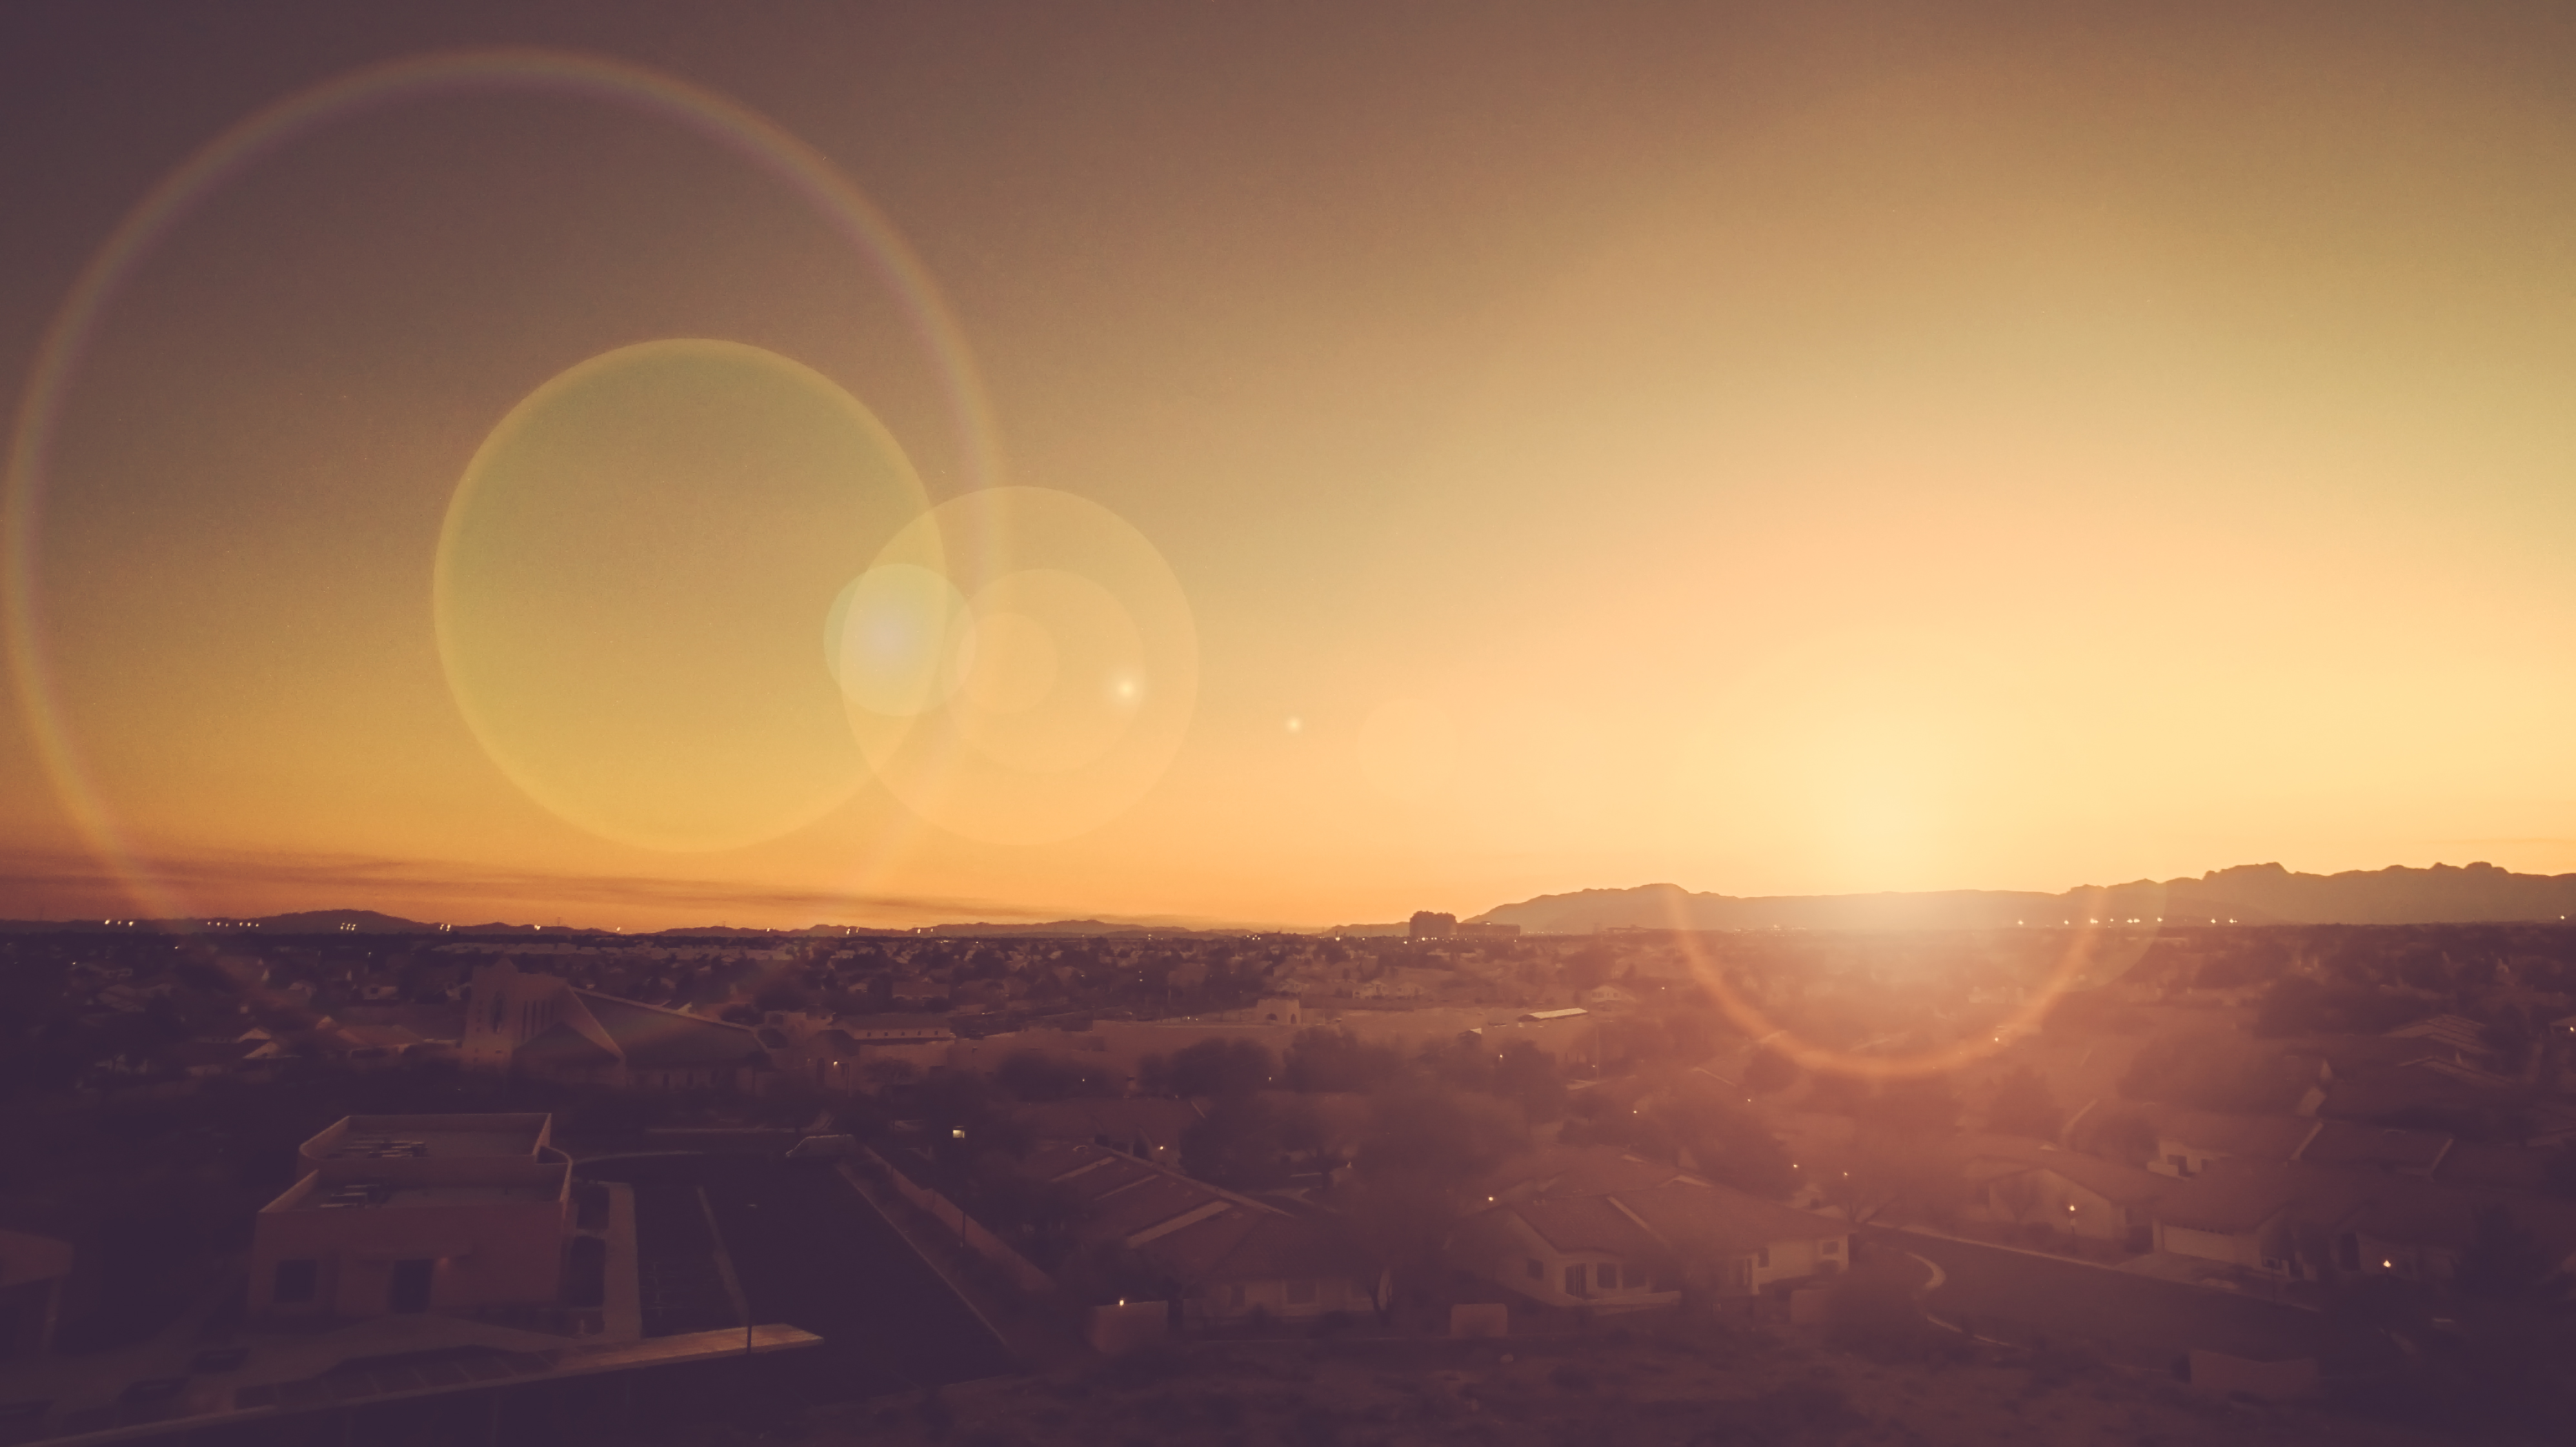
horizon, light, cloud, sky, sun, sunrise, sunset, sunlight, morning, view, dawn, city, atmosphere, dusk, evening, reflection, lens flare, afterglow, astronomical object, atmospheric phenomenon, atmosphere of earth